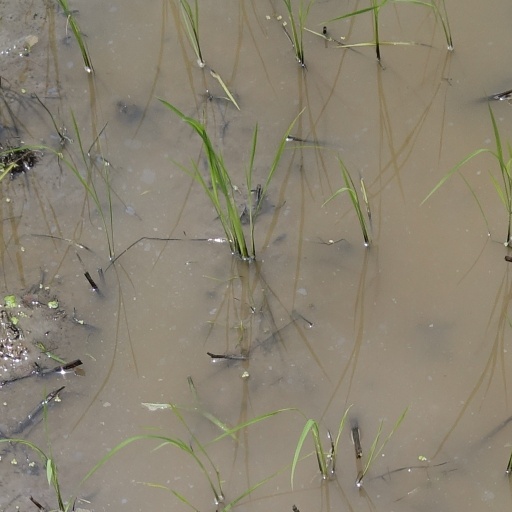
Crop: rice